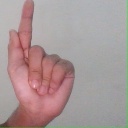
अक्षर: ळ